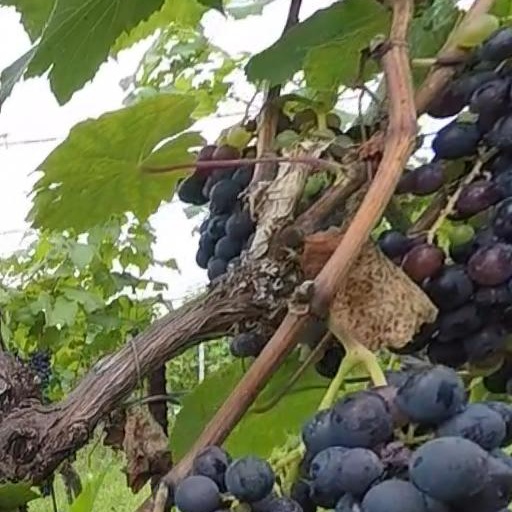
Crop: grape